Sydney Guilaroff

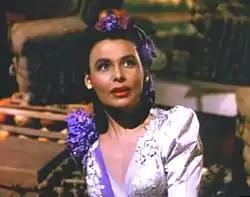
Hair design for Lena Horne as Julie LaVerne in a mini-production of "Show Boat" in "Till the Clouds Roll By" (1946)

Guilaroff never married. In 1938, he became the first single man in the United States to adopt a son, whom he named Jon in honor of Joan Crawford. The state of California opposed the adoption and tried to prevent it, but Guilaroff prevailed. He subsequently adopted another son, named Eugene, and some years later a third, who had been a former employee.